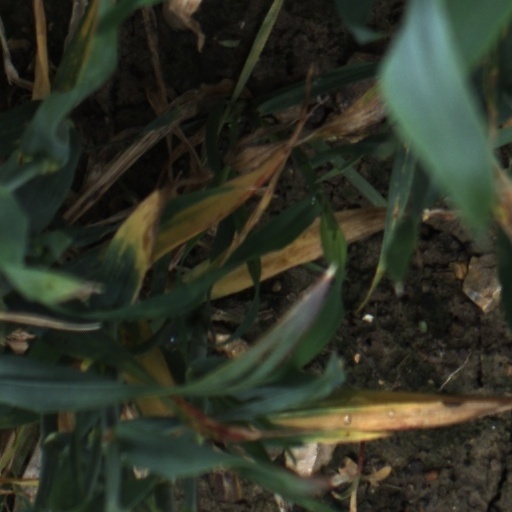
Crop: wheat